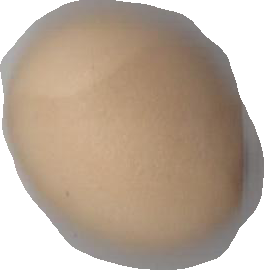
Variety: Grobogan